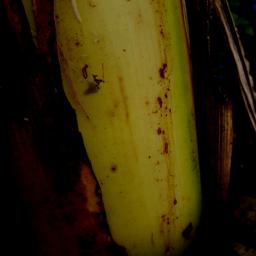
Label: PSEUDOSTEM WEEVIL